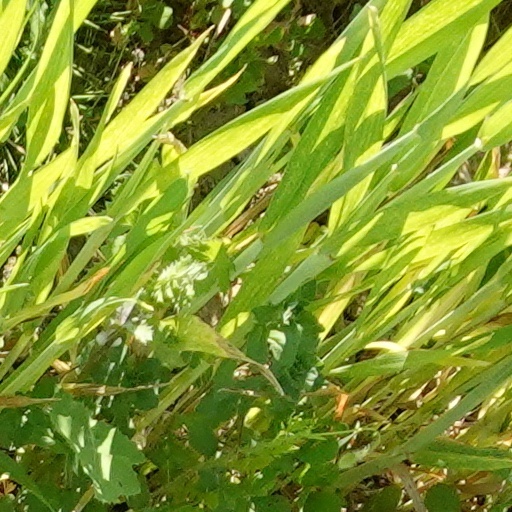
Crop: wheat